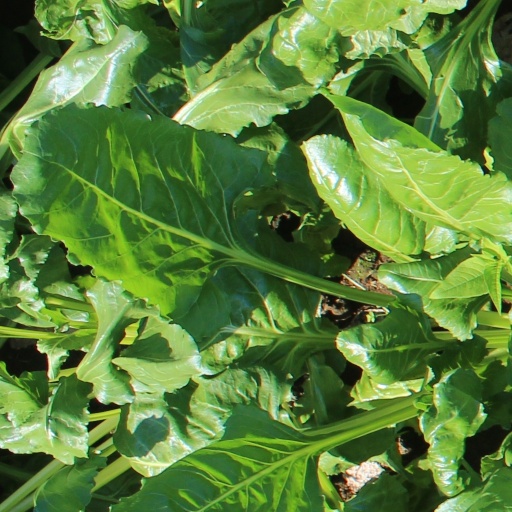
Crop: sugar beet